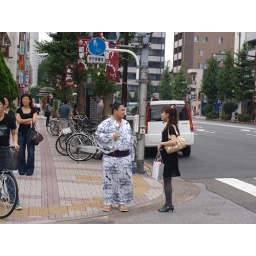
Sumo trying to chat up girl in the street